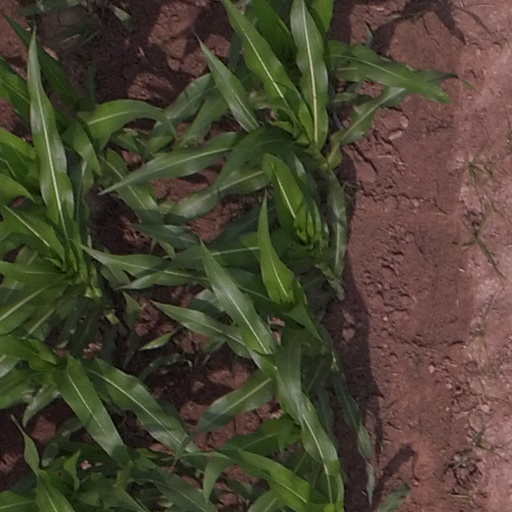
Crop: maize; corn